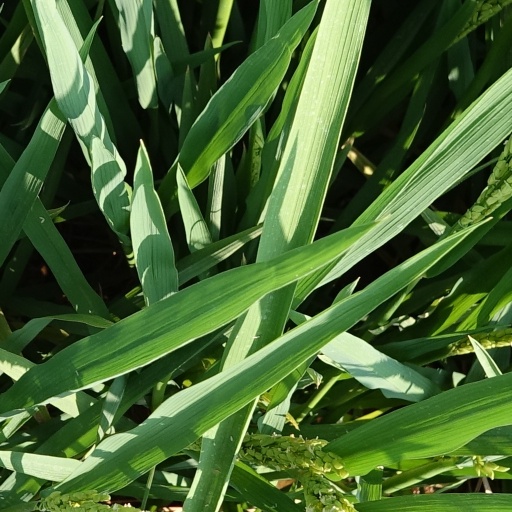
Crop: rice